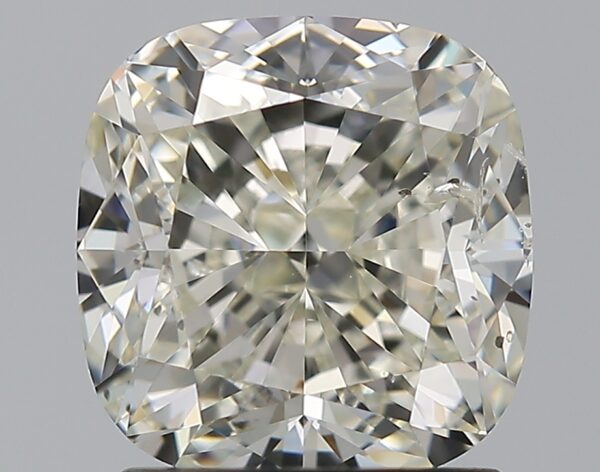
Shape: cushion
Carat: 2
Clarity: SI2
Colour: K
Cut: EX
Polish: EX
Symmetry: EX
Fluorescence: ST
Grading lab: GIA
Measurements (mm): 7.05 x 6.89 x 4.73